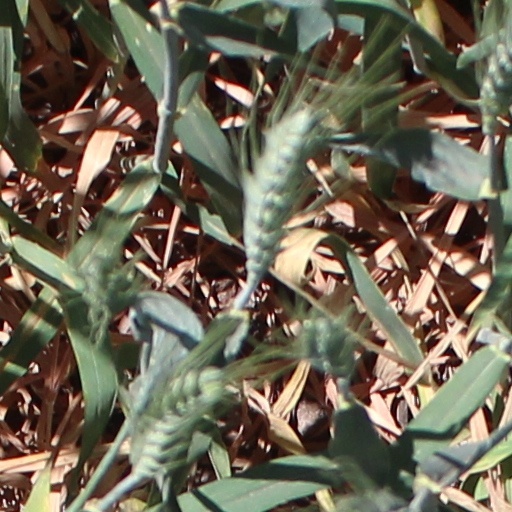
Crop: wheat